United States nationality law

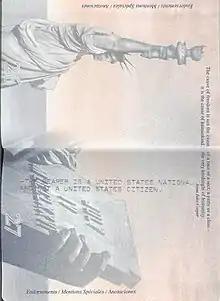
Message in the passport of an American Samoan stating that the passport holder is a national, not citizen, of the U.S

For people born in U.S. territories or possessions, nationality hinges upon whether they were born prior to the area being covered by U.S. sovereignty, during a period of U.S. sovereignty, or after U.S. sovereignty was terminated. Separate sections of the Nationality Act of 1952 handle territories that the United States has acquired over time, such as Alaska and Hawaii , both incorporated, and unincorporated Puerto Rico , the U.S. Virgin Islands , and Guam . Each of these sections confer nationality on persons living in these territories as of a certain date, and usually confer native-born status on persons born in incorporated territories after that date. Specified effective dates in the territories include April 11, 1899, for Guam and Puerto Rico; January 17, 1917, for the U.S. Virgin Islands; and November 4, 1986, for the Commonwealth of the Northern Mariana Islands. Since passage of the Nationality Act of 1952, people born in these territories acquire nationality at birth.